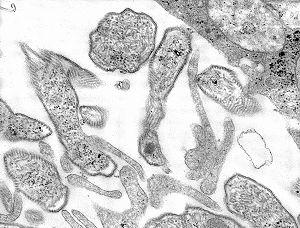
Les rubulavirus sont des membres de la famille des virus infectieux. Il appartiennent a la famille des Paramyxoviridae, ce genre viral regroupe par exemple les virus des oreillons et Parainfluenza de sérotype 2 et 4, et est le genre « frère » des morbillivirus, dans lequel on retrouve le virus de la rougeole.
Le virus ourlien, Myxovirus parotidis, est responsable des oreillons, maladie virale qui atteint l'enfant mais également l'adulte.